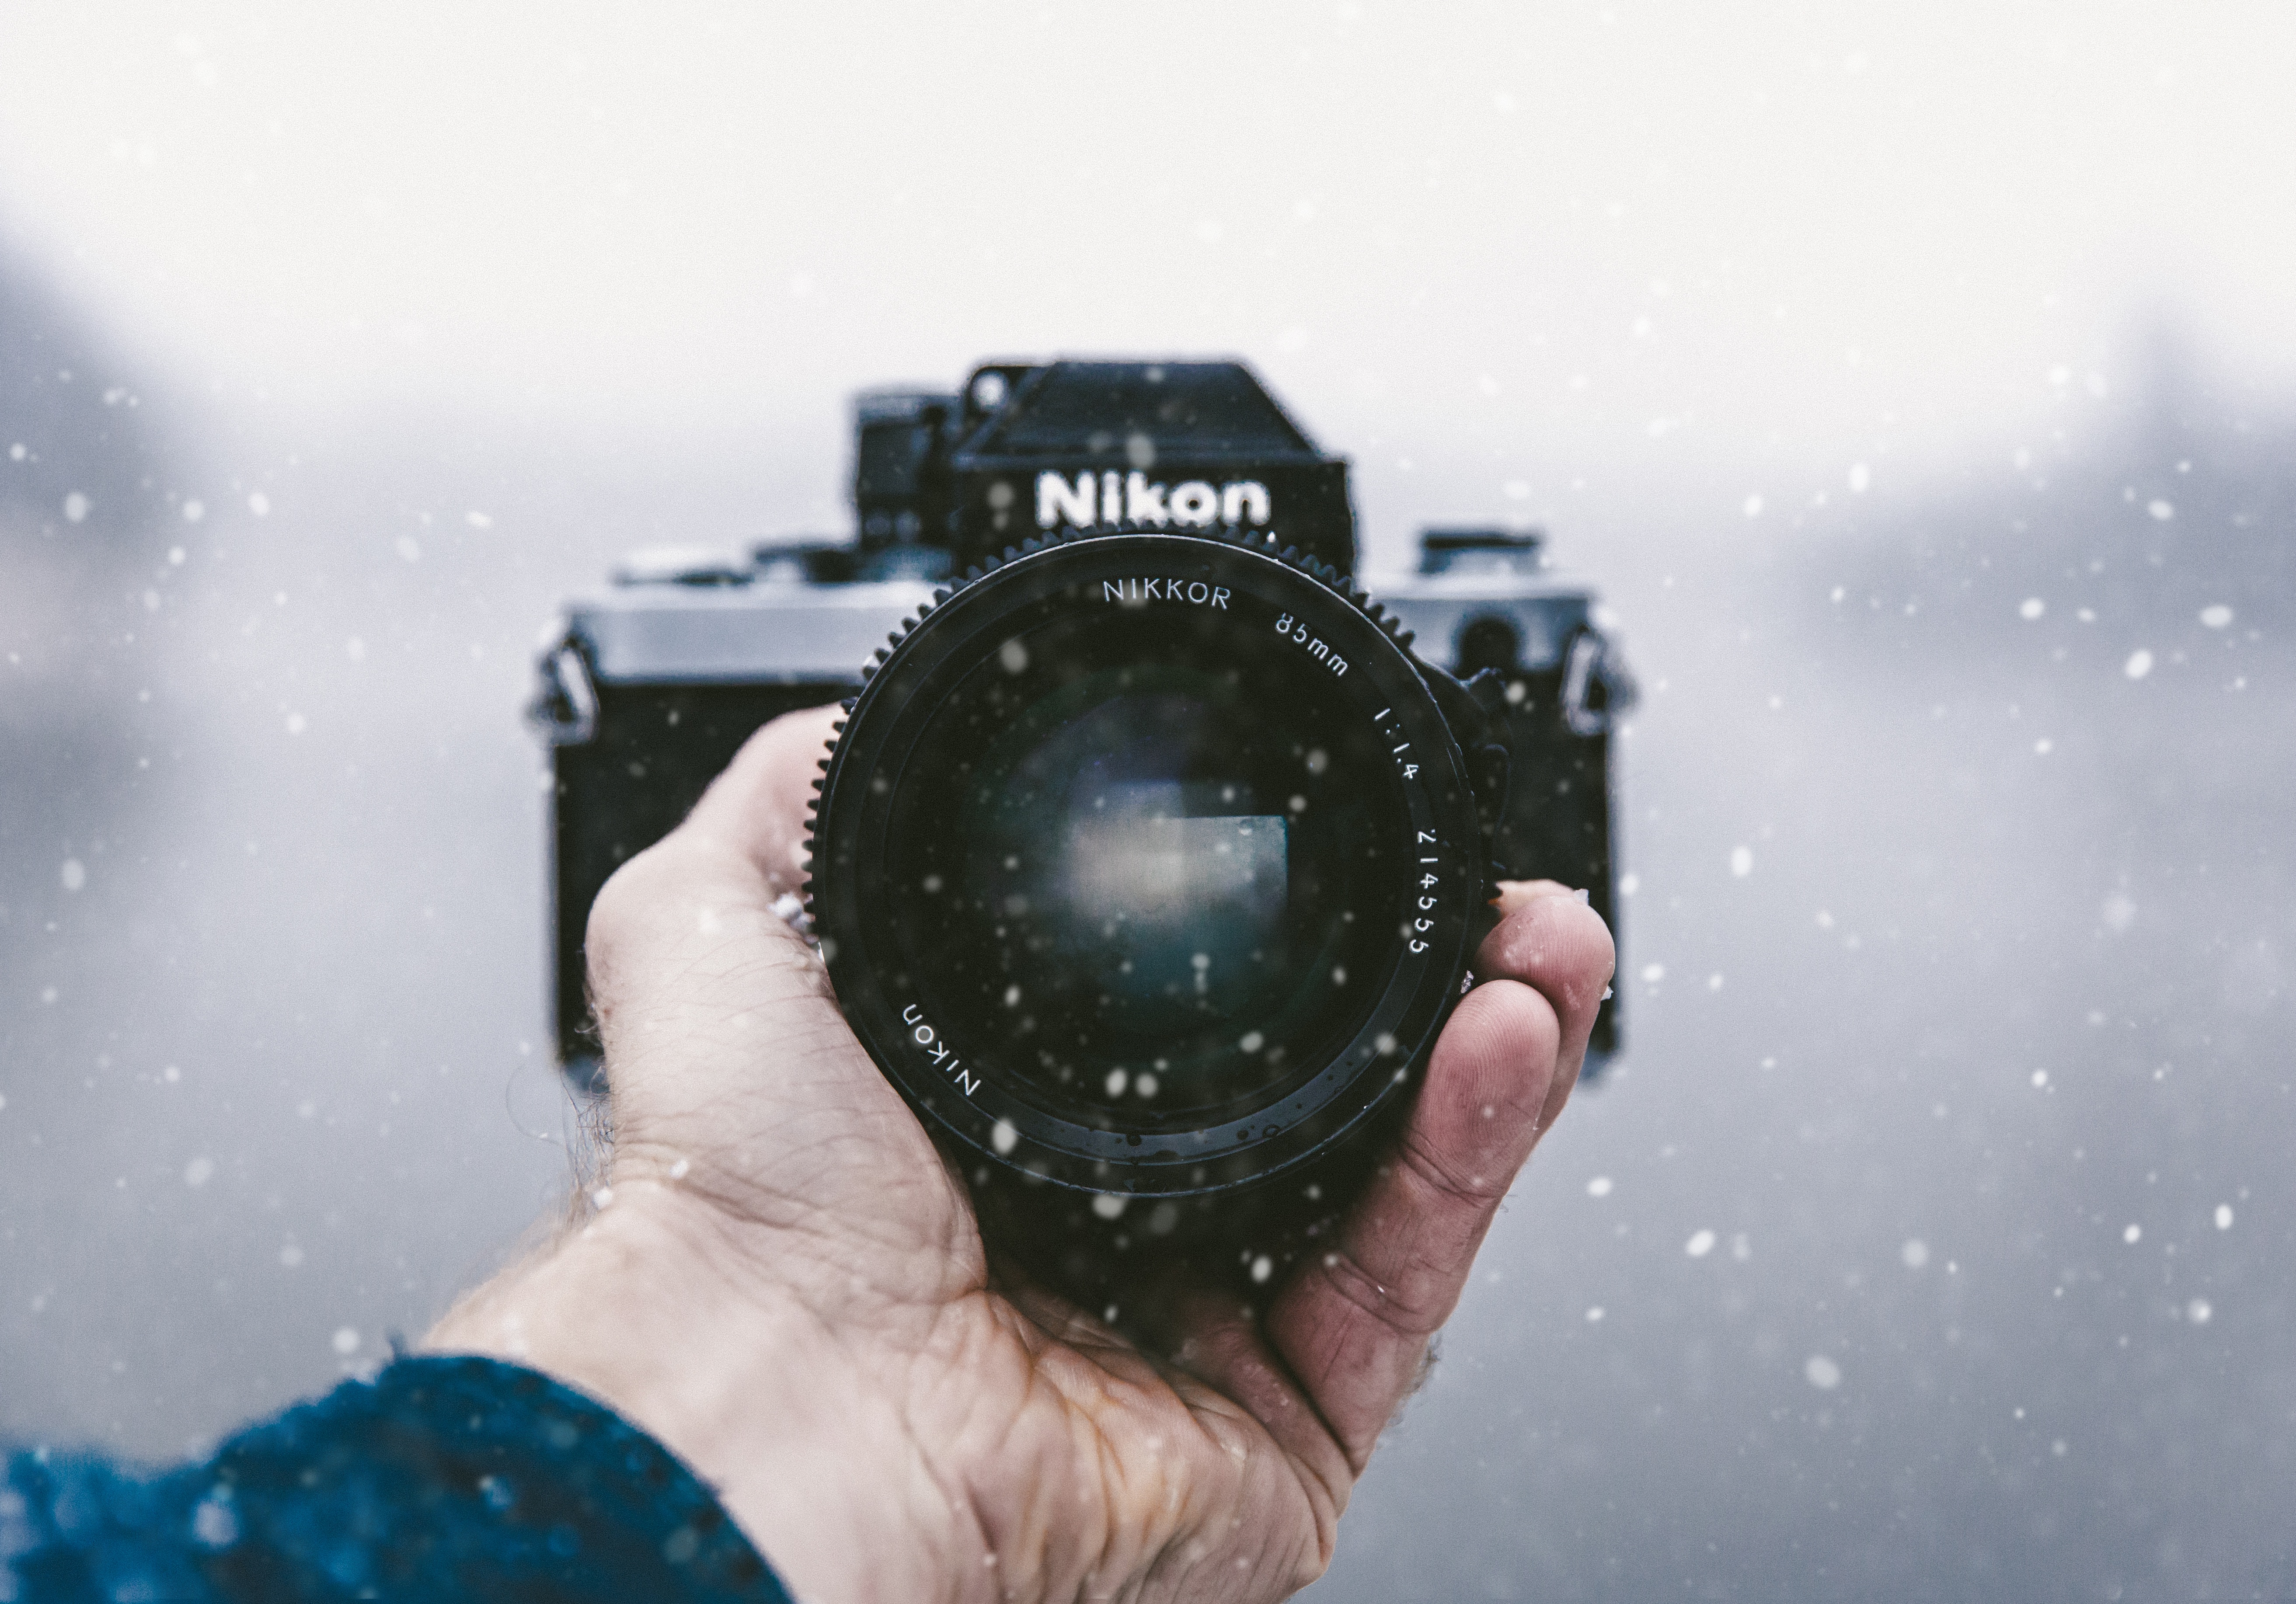
hand, snow, camera, photography, weather, blue, nikon, hold, snowfall, close up, photograph